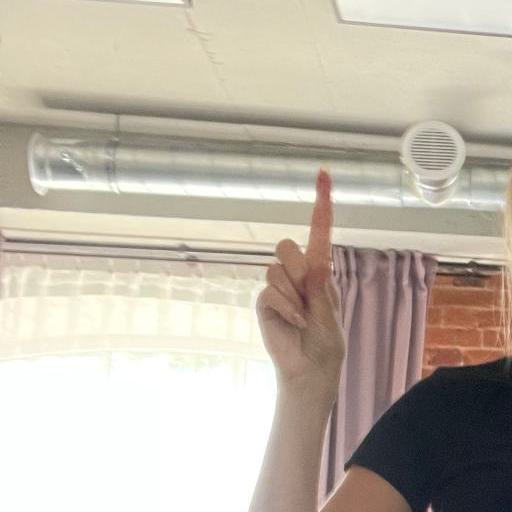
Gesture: one